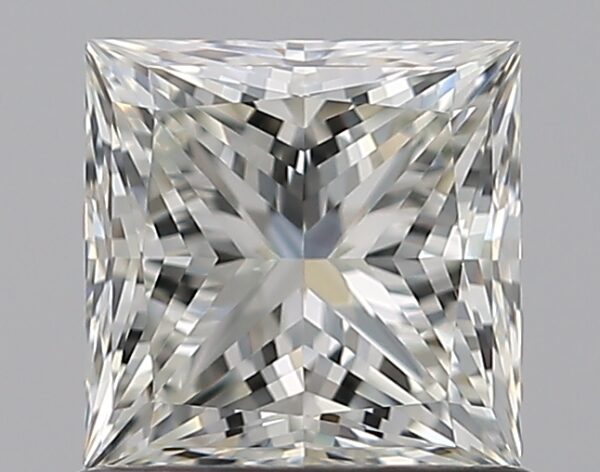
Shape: princess
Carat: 1
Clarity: VVS1
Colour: K
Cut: EX
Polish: EX
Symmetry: EX
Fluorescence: M
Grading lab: GIA
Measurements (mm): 5.38 x 5.37 x 3.93